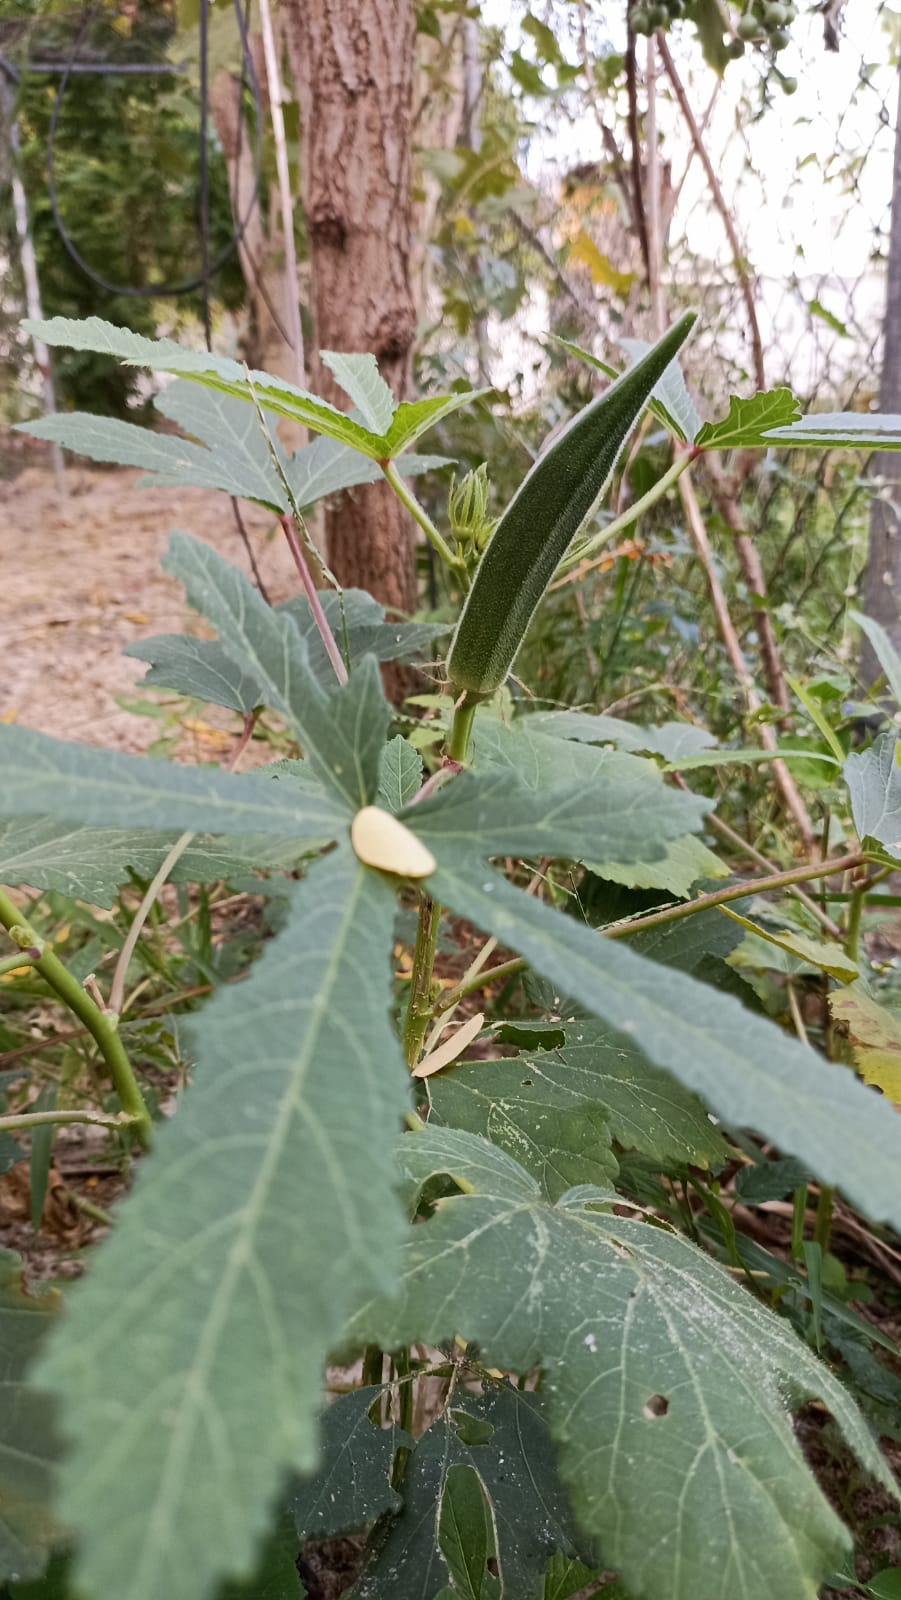
Label: Mature